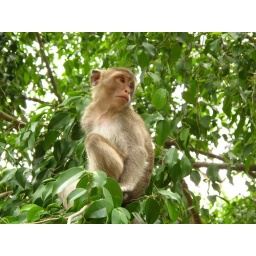
monkey in a tree